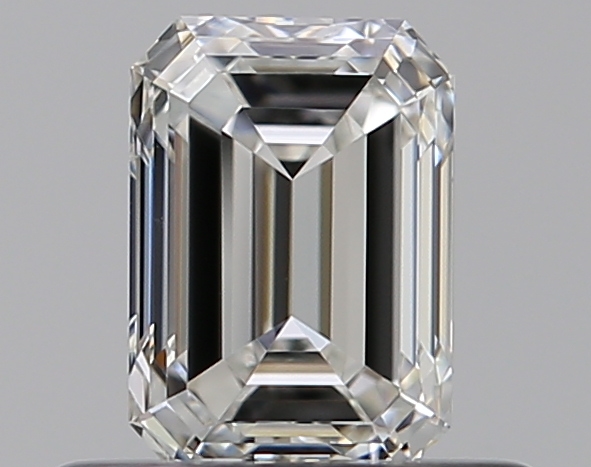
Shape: emerald
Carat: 0.5
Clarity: VVS1
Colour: G
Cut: EX
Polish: EX
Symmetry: VG
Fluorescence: N
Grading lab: GIA
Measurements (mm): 5.28 x 3.72 x 2.56